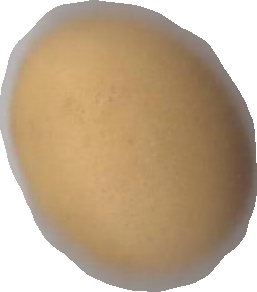
Variety: Dega